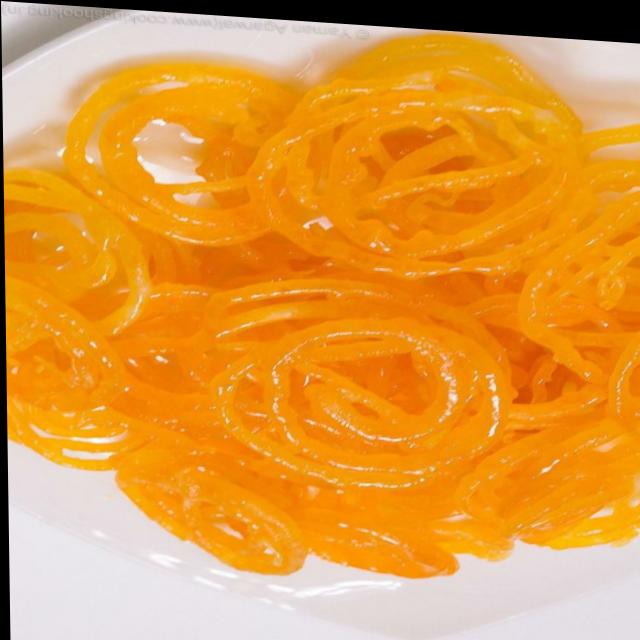
Dish: jalebi